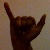
The image shows a hand gesture representing the letter 'Y' in Indian Sign Language.